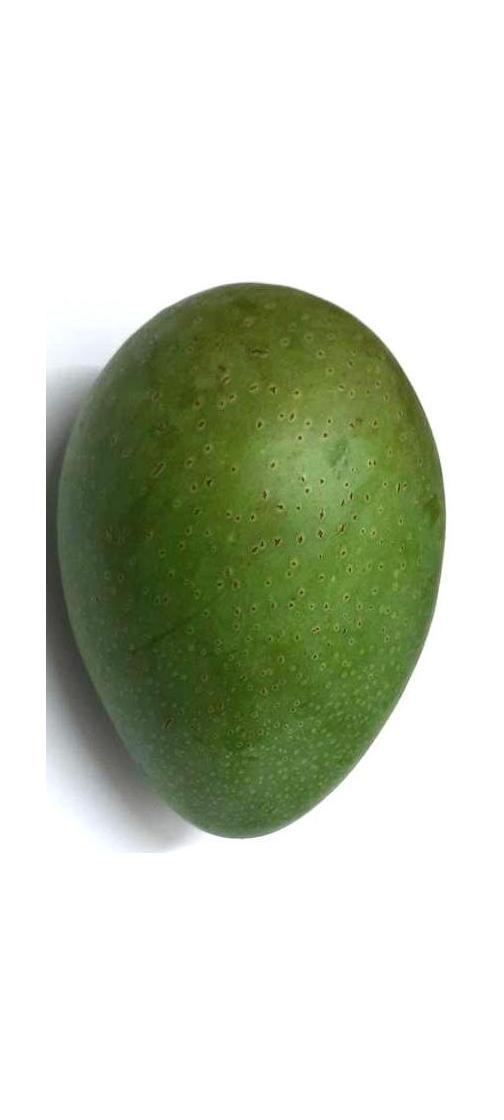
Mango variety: Ashshina Zhinuk